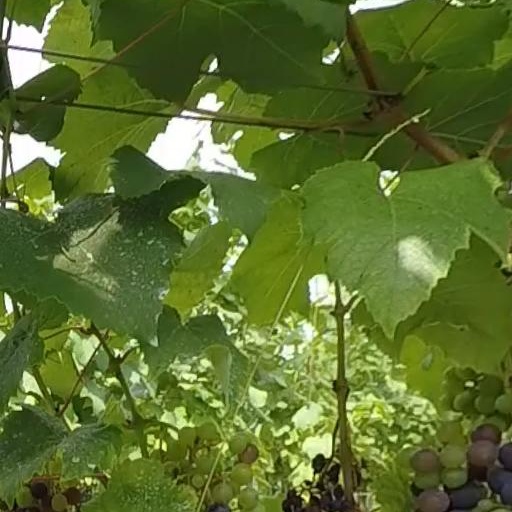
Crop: grape